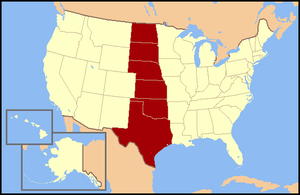
La Frontière est la ligne marquant la zone limite de l'implantation des populations d'origine européenne dans le contexte de la conquête de l'Ouest. Elle est l'un des concepts historiques majeurs des États-Unis.